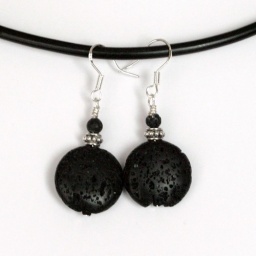
Lava stone earrings, custom order for AnneMie. Hooks in 925 sterling silver